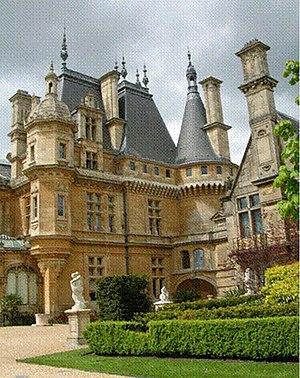
Le Waddesdon Manor est un manoir du Royaume-Uni situé dans le village de Waddesdon, dans le comté de Buckinghamshire, au nord-ouest de Londres, en Angleterre. Il a été édifié par l'architecte français Hippolyte Destailleur dans un style néorenaissance française entre 1874 et 1889 pour le baron Ferdinand von Rothschild. Le château reprend des éléments de diverses constructions antérieures comme les tours du château de Maintenon ou l'escalier de celui de Blois.